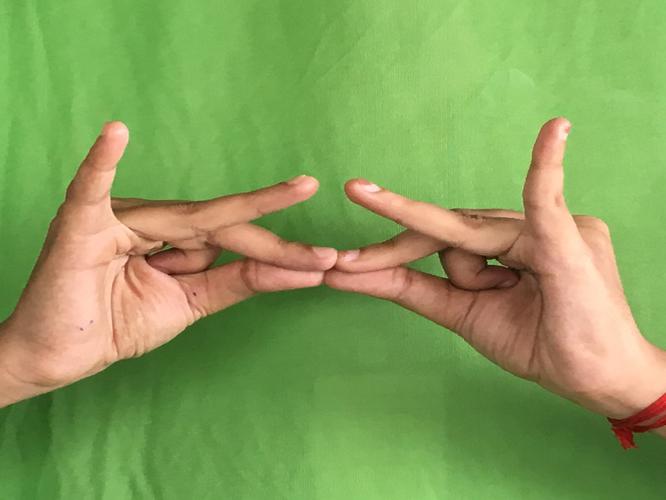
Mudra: Sakata
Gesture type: double_hand